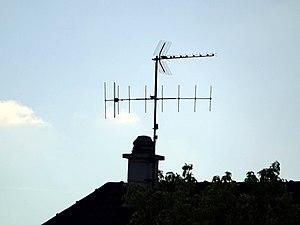
Antennes UHF et VHF ""Canal Plus"" en France."
Canal+ est une chaîne de télévision généraliste nationale française privée à péage, axée sur le cinéma et le sport. Lancée le 4 novembre 1984 par Havas, elle fut la toute première chaîne privée à péage en France. Elle appartient à la Société d'Édition de Canal Plus filiale du groupe Vivendi.